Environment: real
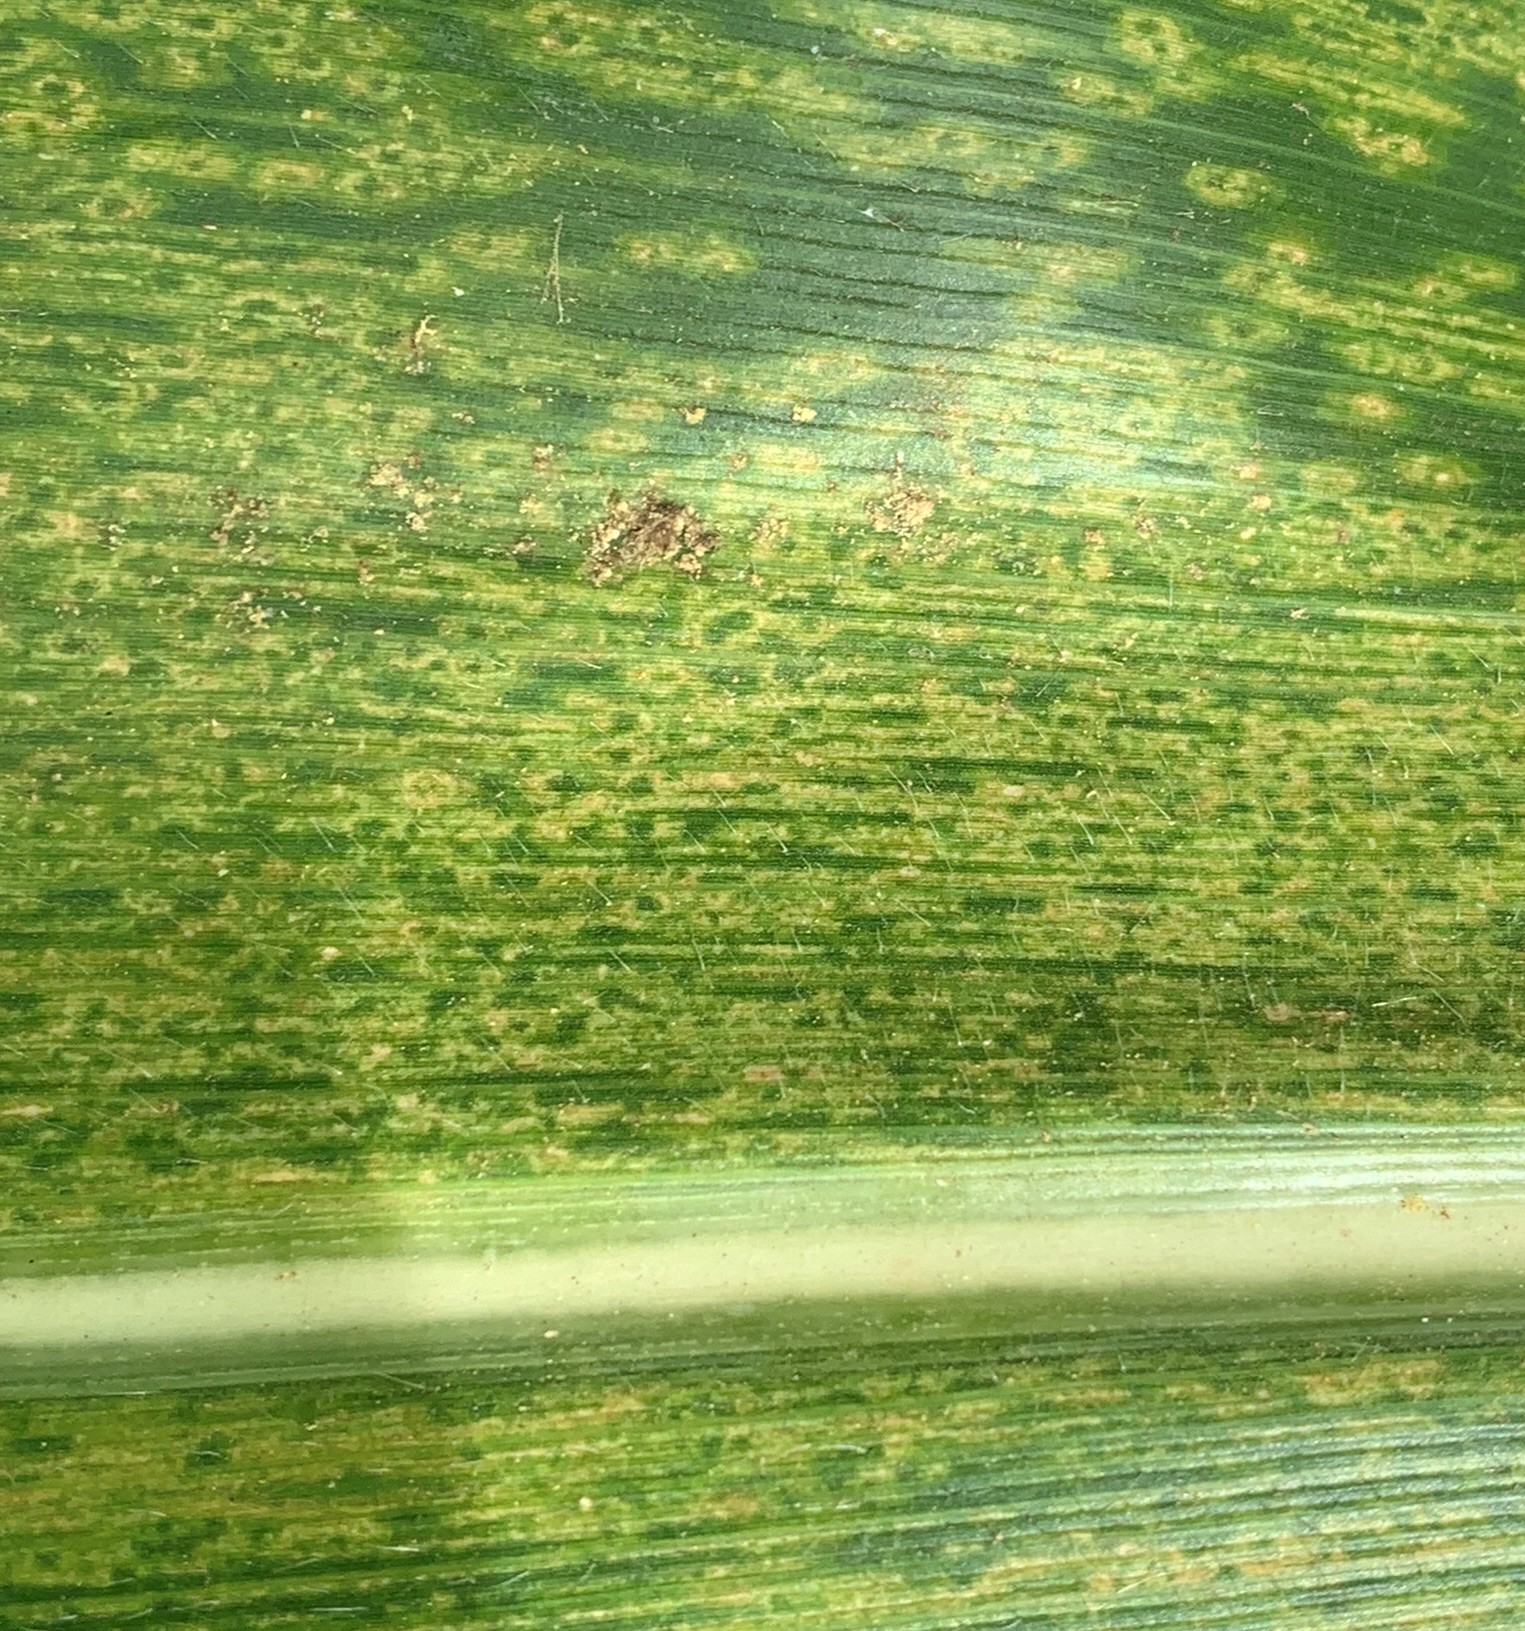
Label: lethal_necrosis